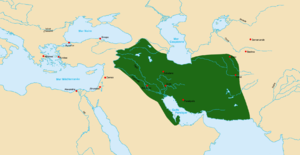
L’histoire de l’Iran couvre des milliers d’années, depuis les civilisations antiques du plateau iranien, l’ancienne civilisation de Jiroft dans la province du Kerman et de Shahr-i Sokhteh dans la province du Sistan et Baluchestan, suivie du royaume d’Élam, entre les actuelles provinces du Khuzistan et du Fars, la civilisation de Lorestan et la floraison de la civilisation de Marlik dans la province du Gilan, et des Mannéens qui à l'origine sont installés au sud du lac d’Orumieh, près de l’actuelle ville de Piranshahr dans la province du Kordestan mais répandus dans l'ensemble des provinces d'Azarbaijan, des Mèdes et des Perses qui fondent l’empire achéménide, des Parthes, des Sassanides jusqu’à l'actuelle République islamique d'Iran.
L'Empire parthe, également appelé Empire arsacide, est une importante puissance politique et culturelle iranienne dans la Perse antique. Arsace Iᵉʳ, chef des Parni, une tribu scythe d'Asie centrale, fonde définitivement l'Empire parthe au milieu du IIIᵉ siècle av. J.-C. lorsqu'il conquiert la Parthie dans le Nord-Est de l'Iran, une satrapie alors en rébellion contre l'Empire séleucide. Mithridate Iᵉʳ agrandit l'Empire en prenant la Médie et la Mésopotamie aux Séleucides. À son apogée, l'Empire parthe s'étend des sources de l'Euphrate, dans ce qui est aujourd'hui le Sud-Est de la Turquie, jusqu'à l'Est de l'Iran. L'Empire, situé sur la route de la soie reliant l'Empire romain, dans le bassin méditerranéen, à l'Empire han, en Chine, devient un carrefour culturel et commercial.
Cette chronologie de l'Iran relate les grands événements de l'histoire de l'Iran depuis la préhistoire jusqu'à nos jours.